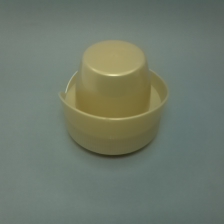
Color: yellow/gold
Cap type: standard cap